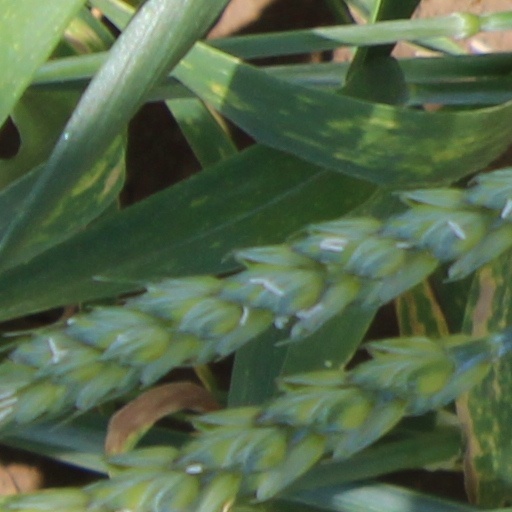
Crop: wheat